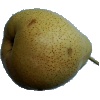
Label: pear_forelle